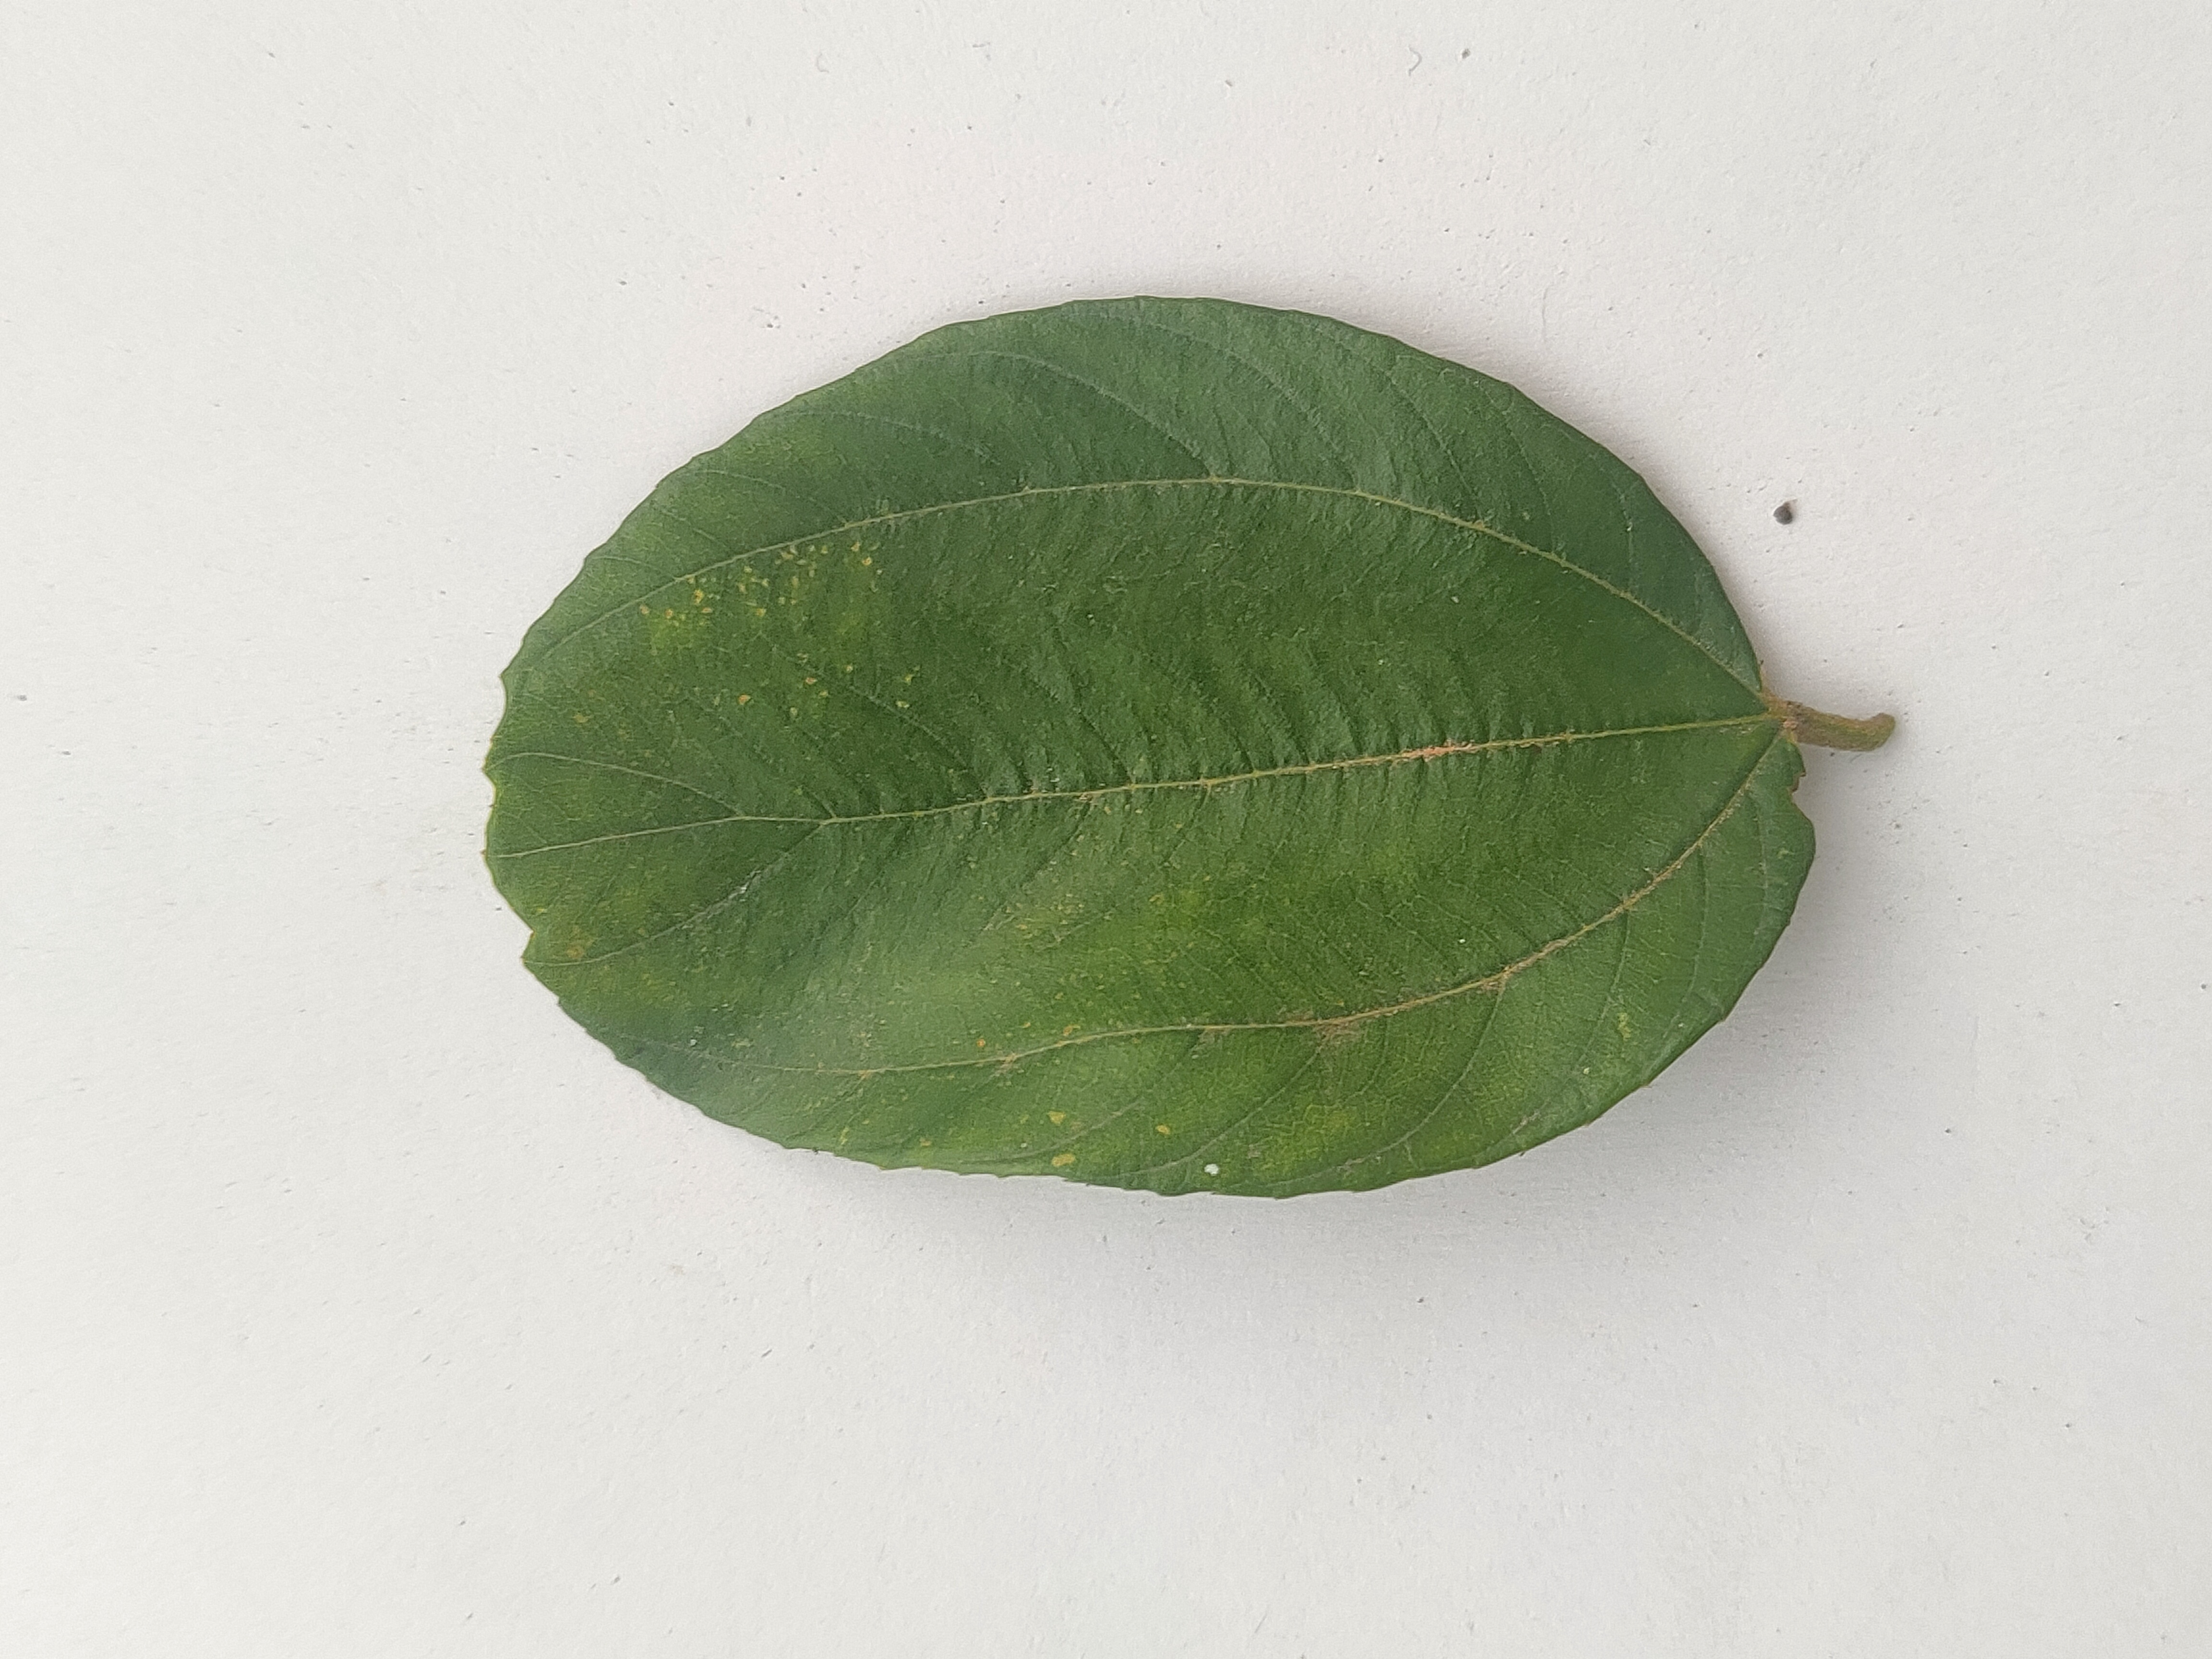
Leaf variety: Plum